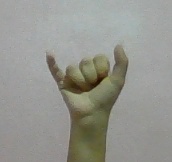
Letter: ya